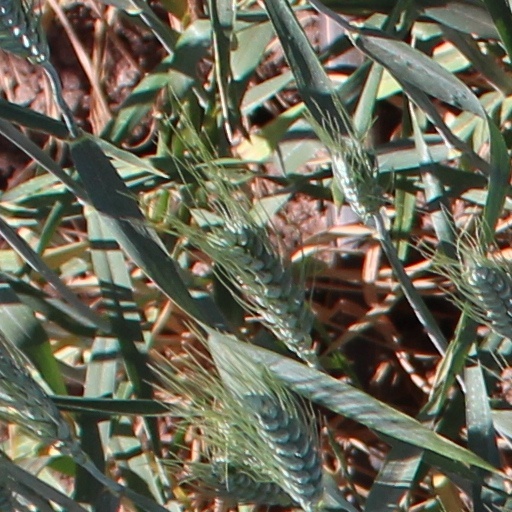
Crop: wheat